Quadrat

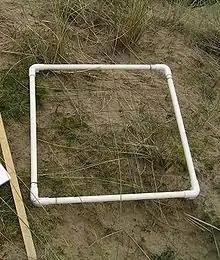
A quadrat used to measure the percentage cover of certain species

A quadrat is a frame used in ecology, geography, and biology to isolate a standard unit of area for study of the distribution of an item over a large area. Quadrats typically occupy an area of 0.25 m and are traditionally square, but modern quadrats can be rectangular, circular, or irregular. A quadrat is suitable for sampling or observing plants, slow-moving animals, and some aquatic organisms.